Baykar Bayraktar family

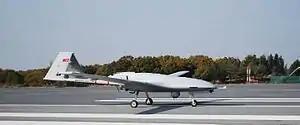
Bayraktar TB2

Baykar started to develop a new combat tactical aerial vehicle system on request of Presidency of Defense Industries, after the experiences of its first tactical UAV "Bayraktar Çaldıran (TB1)" flown in 2011. The Bayraktar TB2 conducted its maiden flight in August 2014. On 18 December 2015, a video was published for the missile test of Bayraktar TB2 in collaboration with ROKETSAN, testing Roketsan's MAM (Smart Micro Munition)s and TUBITAK-SAGE BOZOK laser-guided bombs for the first time.